Perfect Sound Whatever

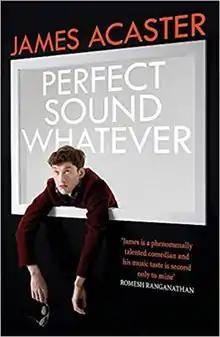
Front cover

Perfect Sound Whatever is a 2019 book by James Acaster charting his project to catalogue the music of 2016, with the aim of proving that 2016 was 'the best year for music ever'. The book is named after the song of the same name by Jeff Rosenstock.